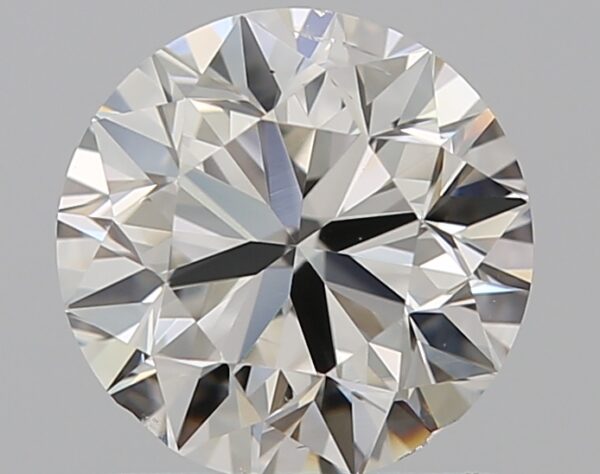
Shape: round
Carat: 1
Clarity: SI1
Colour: H
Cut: VG
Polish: VG
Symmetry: VG
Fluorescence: N
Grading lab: GIA
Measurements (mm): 6.21 x 6.27 x 4